2009 Karachi floods

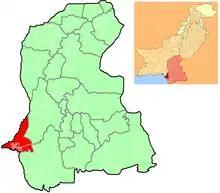
Location of Karachi in Sindh, Pakistan

The 2009 Karachi floods in Pakistan's financial centre, Karachi, have killed at least 26 people. The death toll is expected to rise, and more than 150 people have been injured in a series of related incidents. The floods are the result of the heaviest rains in the region in thirty years.